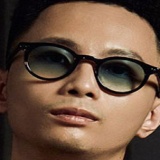
ca sĩ Rhymastic